Erschallet, ihr Lieder, erklinget, ihr Saiten! BWV 172

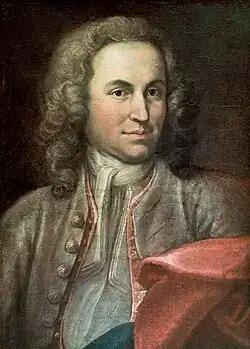
Portrait of the young Bach (disputed)

In Weimar, Bach first concentrated on the organ, composing major works for the instrument, including the , the Toccata and Fugue in D minor, BWV 565, and the Prelude and Fugue in E major, BWV 566. Christoph Wolff suggests that Bach may have studied musical material belonging to the , ("court capelle" or court orchestra), and that he copied and studied works by Johann Philipp Krieger, Christoph Graupner, Georg Philipp Telemann, Marco Giuseppe Peranda and Johann David Heinichen in the period from 1711 to 1713. In early 1713 Bach composed his first cantatas in the new style that included recitatives and arias: the so-called "Hunting Cantata", BWV 208, as a homage cantata for Christian, Duke of Saxe-Weissenfels, celebrated on 23 February, and possibly the church cantata for Sexagesima (the second Sunday before Lent) , on a text by Erdmann Neumeister.